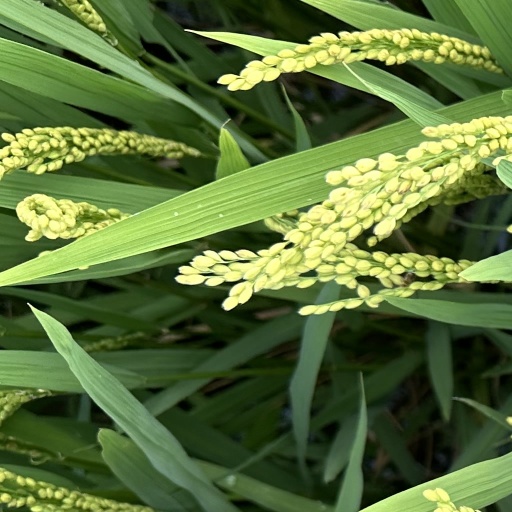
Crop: rice